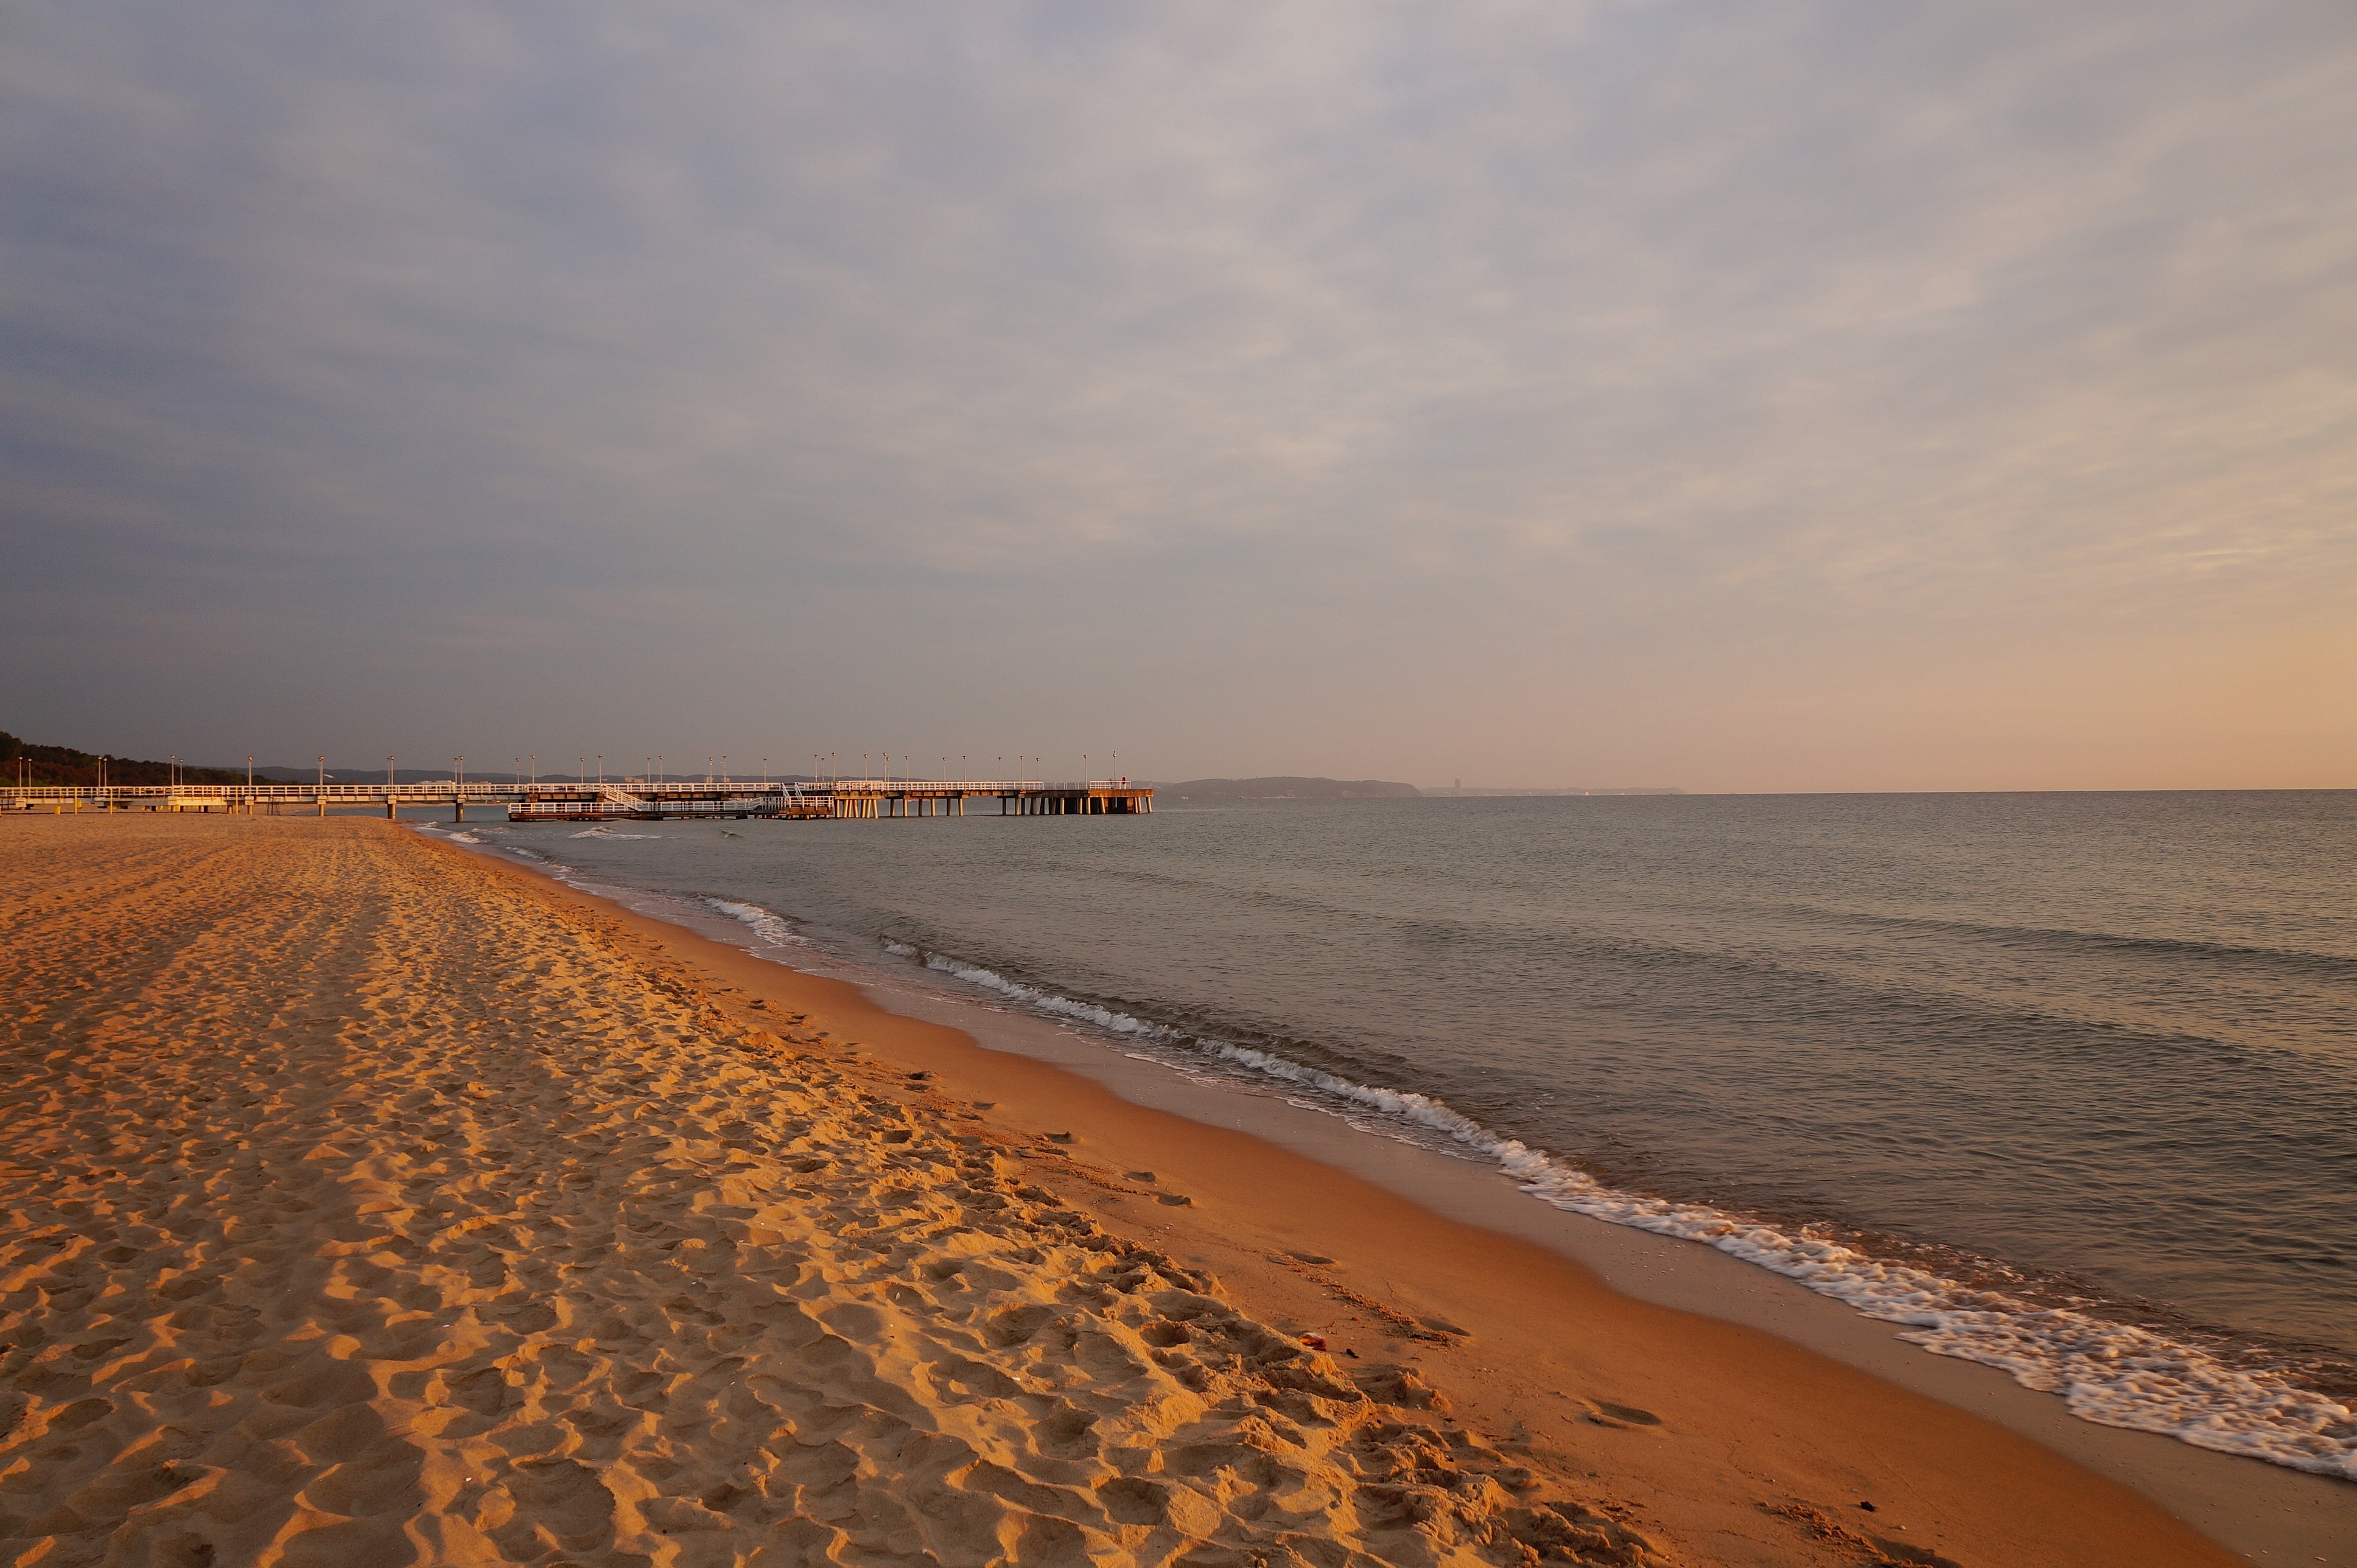
beach, sea, coast, sand, ocean, horizon, sky, sunrise, sunset, morning, shore, wave, dawn, dusk, rest, material, body of water, poland, habitat, sandy beach, cape, the coast, the baltic sea, the waves, the pier, natural environment, wind wave